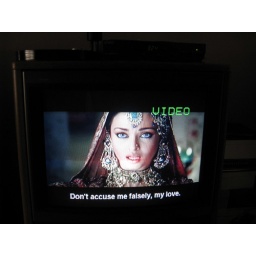
home in bed watching indian movies